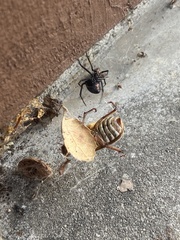
Species: Lactrodectus_hesperus